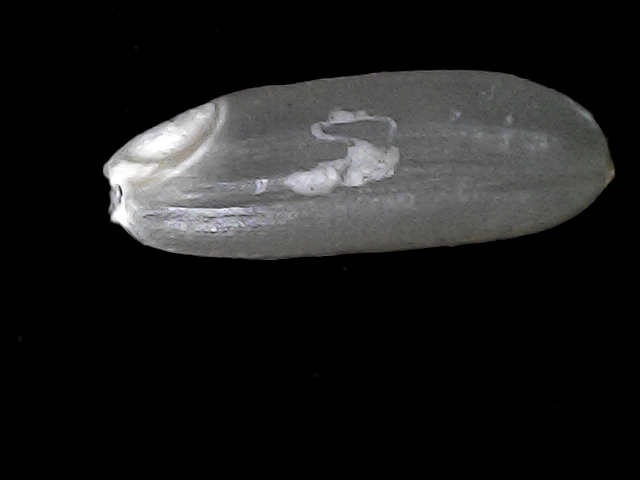
Rice variety: BD30